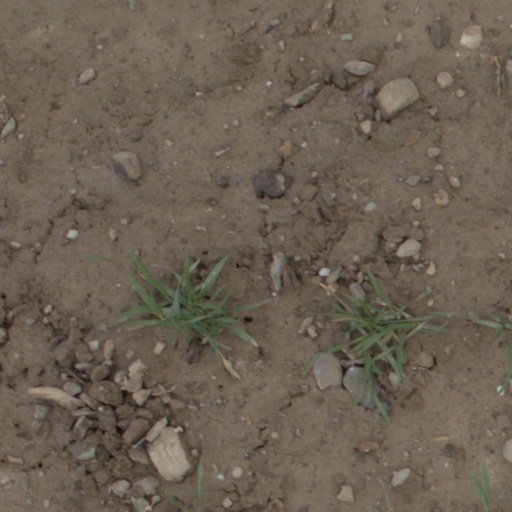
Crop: wheat